Presentation of Mary

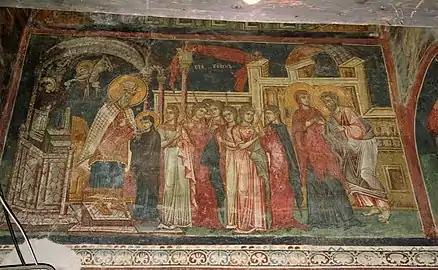
Fresco from the Serbian Orthodox Church of the Presentation of the Virgin Mary in Kučevište near Skopje

The Presentation of the Blessed Virgin Mary, known in the East as The Entry of the Most Holy Theotokos into the Temple, is a liturgical feast celebrated on November 21 by the Catholic, Eastern Orthodox, and some Anglo-Catholic Churches.